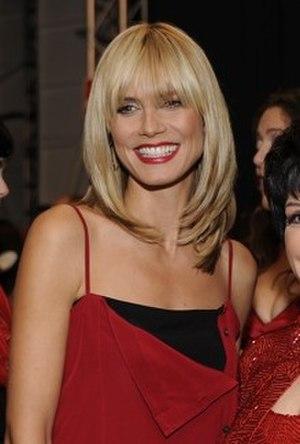
Heidi Klum, née le 1ᵉʳ juin 1973 à Bergisch Gladbach, est un mannequin et une actrice germano-américaine. En 2010, elle fait partie des mannequins les plus célèbres du monde.
La mode en Allemagne, si elle ne dispose pas d'influence au niveau mondial, est source de plusieurs personnalités reconnues, telles Karl Lagerfeld ou Claudia Schiffer ainsi que de marques largement implantées internationalement comme Hugo Boss ou Esprit. Pour ces personnalités qui officient parfois pour des entreprises tierces, une grande part de leur réussite est liée à leur présence sur la scène européenne ou parisienne, ainsi que pour l'industrie, à l'exportation. La Semaine de la mode qui a lieu annuellement dans la Berlin voit grandir peu à peu son importance sur la scène européenne, y compris à travers des événements annexes tel que le Bread & Butter.
L'Allemagne, en forme longue la République fédérale d'Allemagne abrégée en RFA, est un État d'Europe centrale, entouré par la mer du Nord, le Danemark et la mer Baltique au nord, par la Pologne à l'est-nord-est, par la Tchéquie à l'est-sud-est, par l'Autriche au sud-sud-est, par la Suisse au sud-sud-ouest, par la France au sud-ouest, par la Belgique et le Luxembourg à l'ouest, enfin par les Pays-Bas à l'ouest-nord-ouest. Décentralisée et fédérale, l'Allemagne compte quatre métropoles de plus d'un million d'habitants : la capitale Berlin, ainsi que Hambourg, Munich et Cologne. Le siège du gouvernement est situé dans la ville de Berlin et dans la ville fédérale de Bonn. Francfort-sur-le-Main est considérée comme la capitale financière de l'Allemagne : dans cette ville se trouve le siège de la BCE.
Cet article présente les épisodes de la troisième saison de la série télévisée How I Met Your Mother.